Piketon Mounds

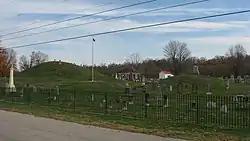
Overview from southwest

The Piketon Mounds (also called Graded Way) are a group of earthworks located in Piketon, Ohio in the United States. The site is listed on the National Register of Historic Places. The specific age of the site is unknown. Some mounds were created by the Adena culture, while other mounds were built by the Hopewell culture.